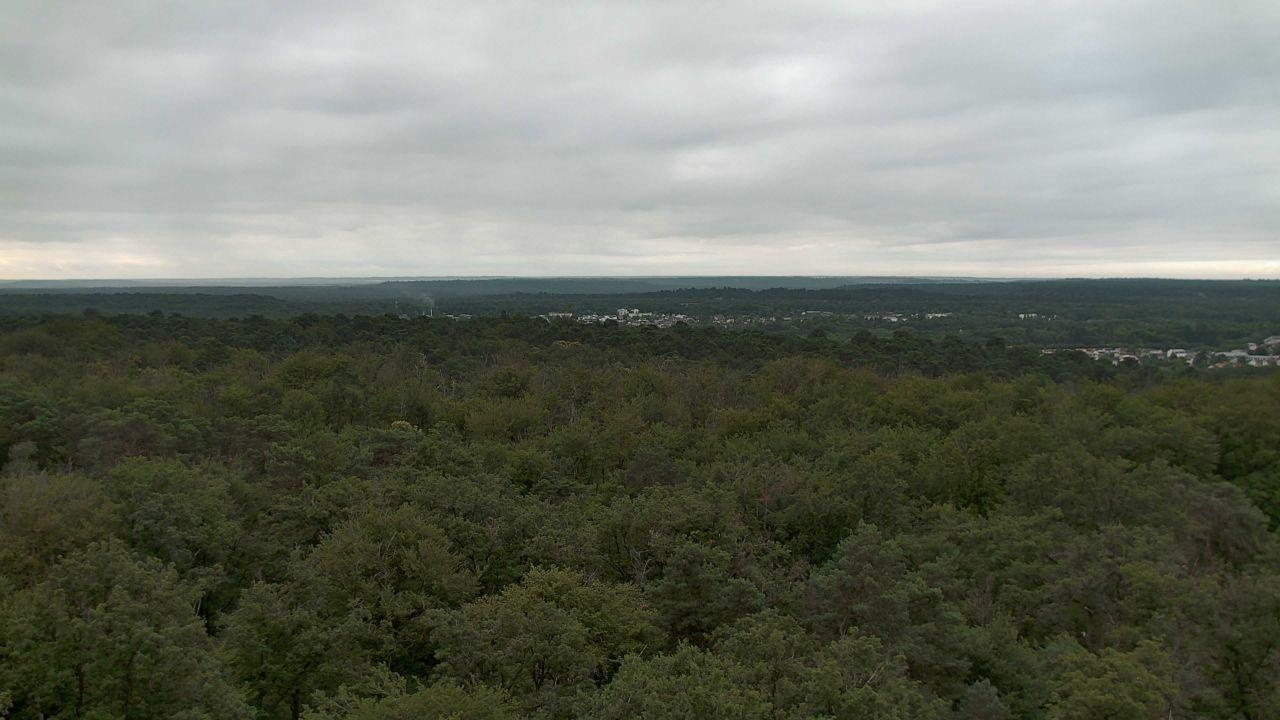
Fire: no
Smoke: yes